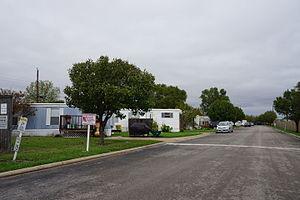
Mobile City est une ville située au centre du comté de Rockwall, au Texas, aux États-Unis.